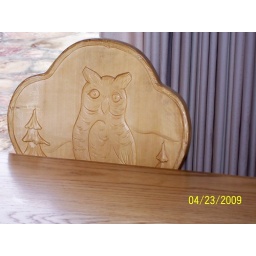
each chair around table has a diffrent animal carved in it